The Friends of Ringo Ishikawa

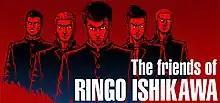
Steam header

The Friends of Ringo Ishikawa is a beat 'em up developed by Yeo for Windows on May 17, 2018. Port for macOS, Nintendo Switch, and Xbox One were released later. The game forms a series called "Existential Dilogy" with the follow-up game "Arrest of a Stone Buddha" (2020). Another similar game by the same developer, "Fading Afternoon", was released in 2023.